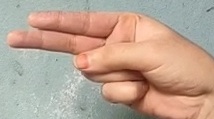
ASL sign: H